Ōnuma-Kōen Station

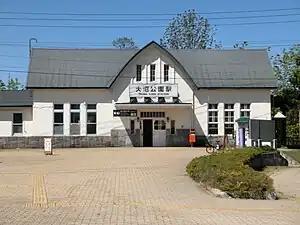

is a railway station on the JR Hokkaido Hakodate Main Line. It is located in Nanae, Hokkaidō, Japan.